Valentin Vaala

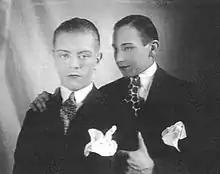
Valentin Vaala and Teuvo Tulio in the 1920s

As a teenager, Vaala befriended Theodor Tugai – who later became known as a film director and actor under the name Teuvo Tulio – and the pair recognized their common interest in films. They decided to start making films together, but their first feature-length attempt, "Mustat silmät" in 1929, never received wide distribution. Vaala himself was reportedly so disappointed with the resulting film that he dumped the original camera negatives into the sea. However, later in the same year, Vaala and Tulio partially remade the film as "Mustalaishurmaaja" for the Fennica-Filmi company. This film became a hit and earned the starring Tulio the nickname "Finland's Valentino". The pair went on to make two other films, "Laveata tietä" (1931) and "Sininen varjo" (1933) with Vaala directing and Tulio starring.